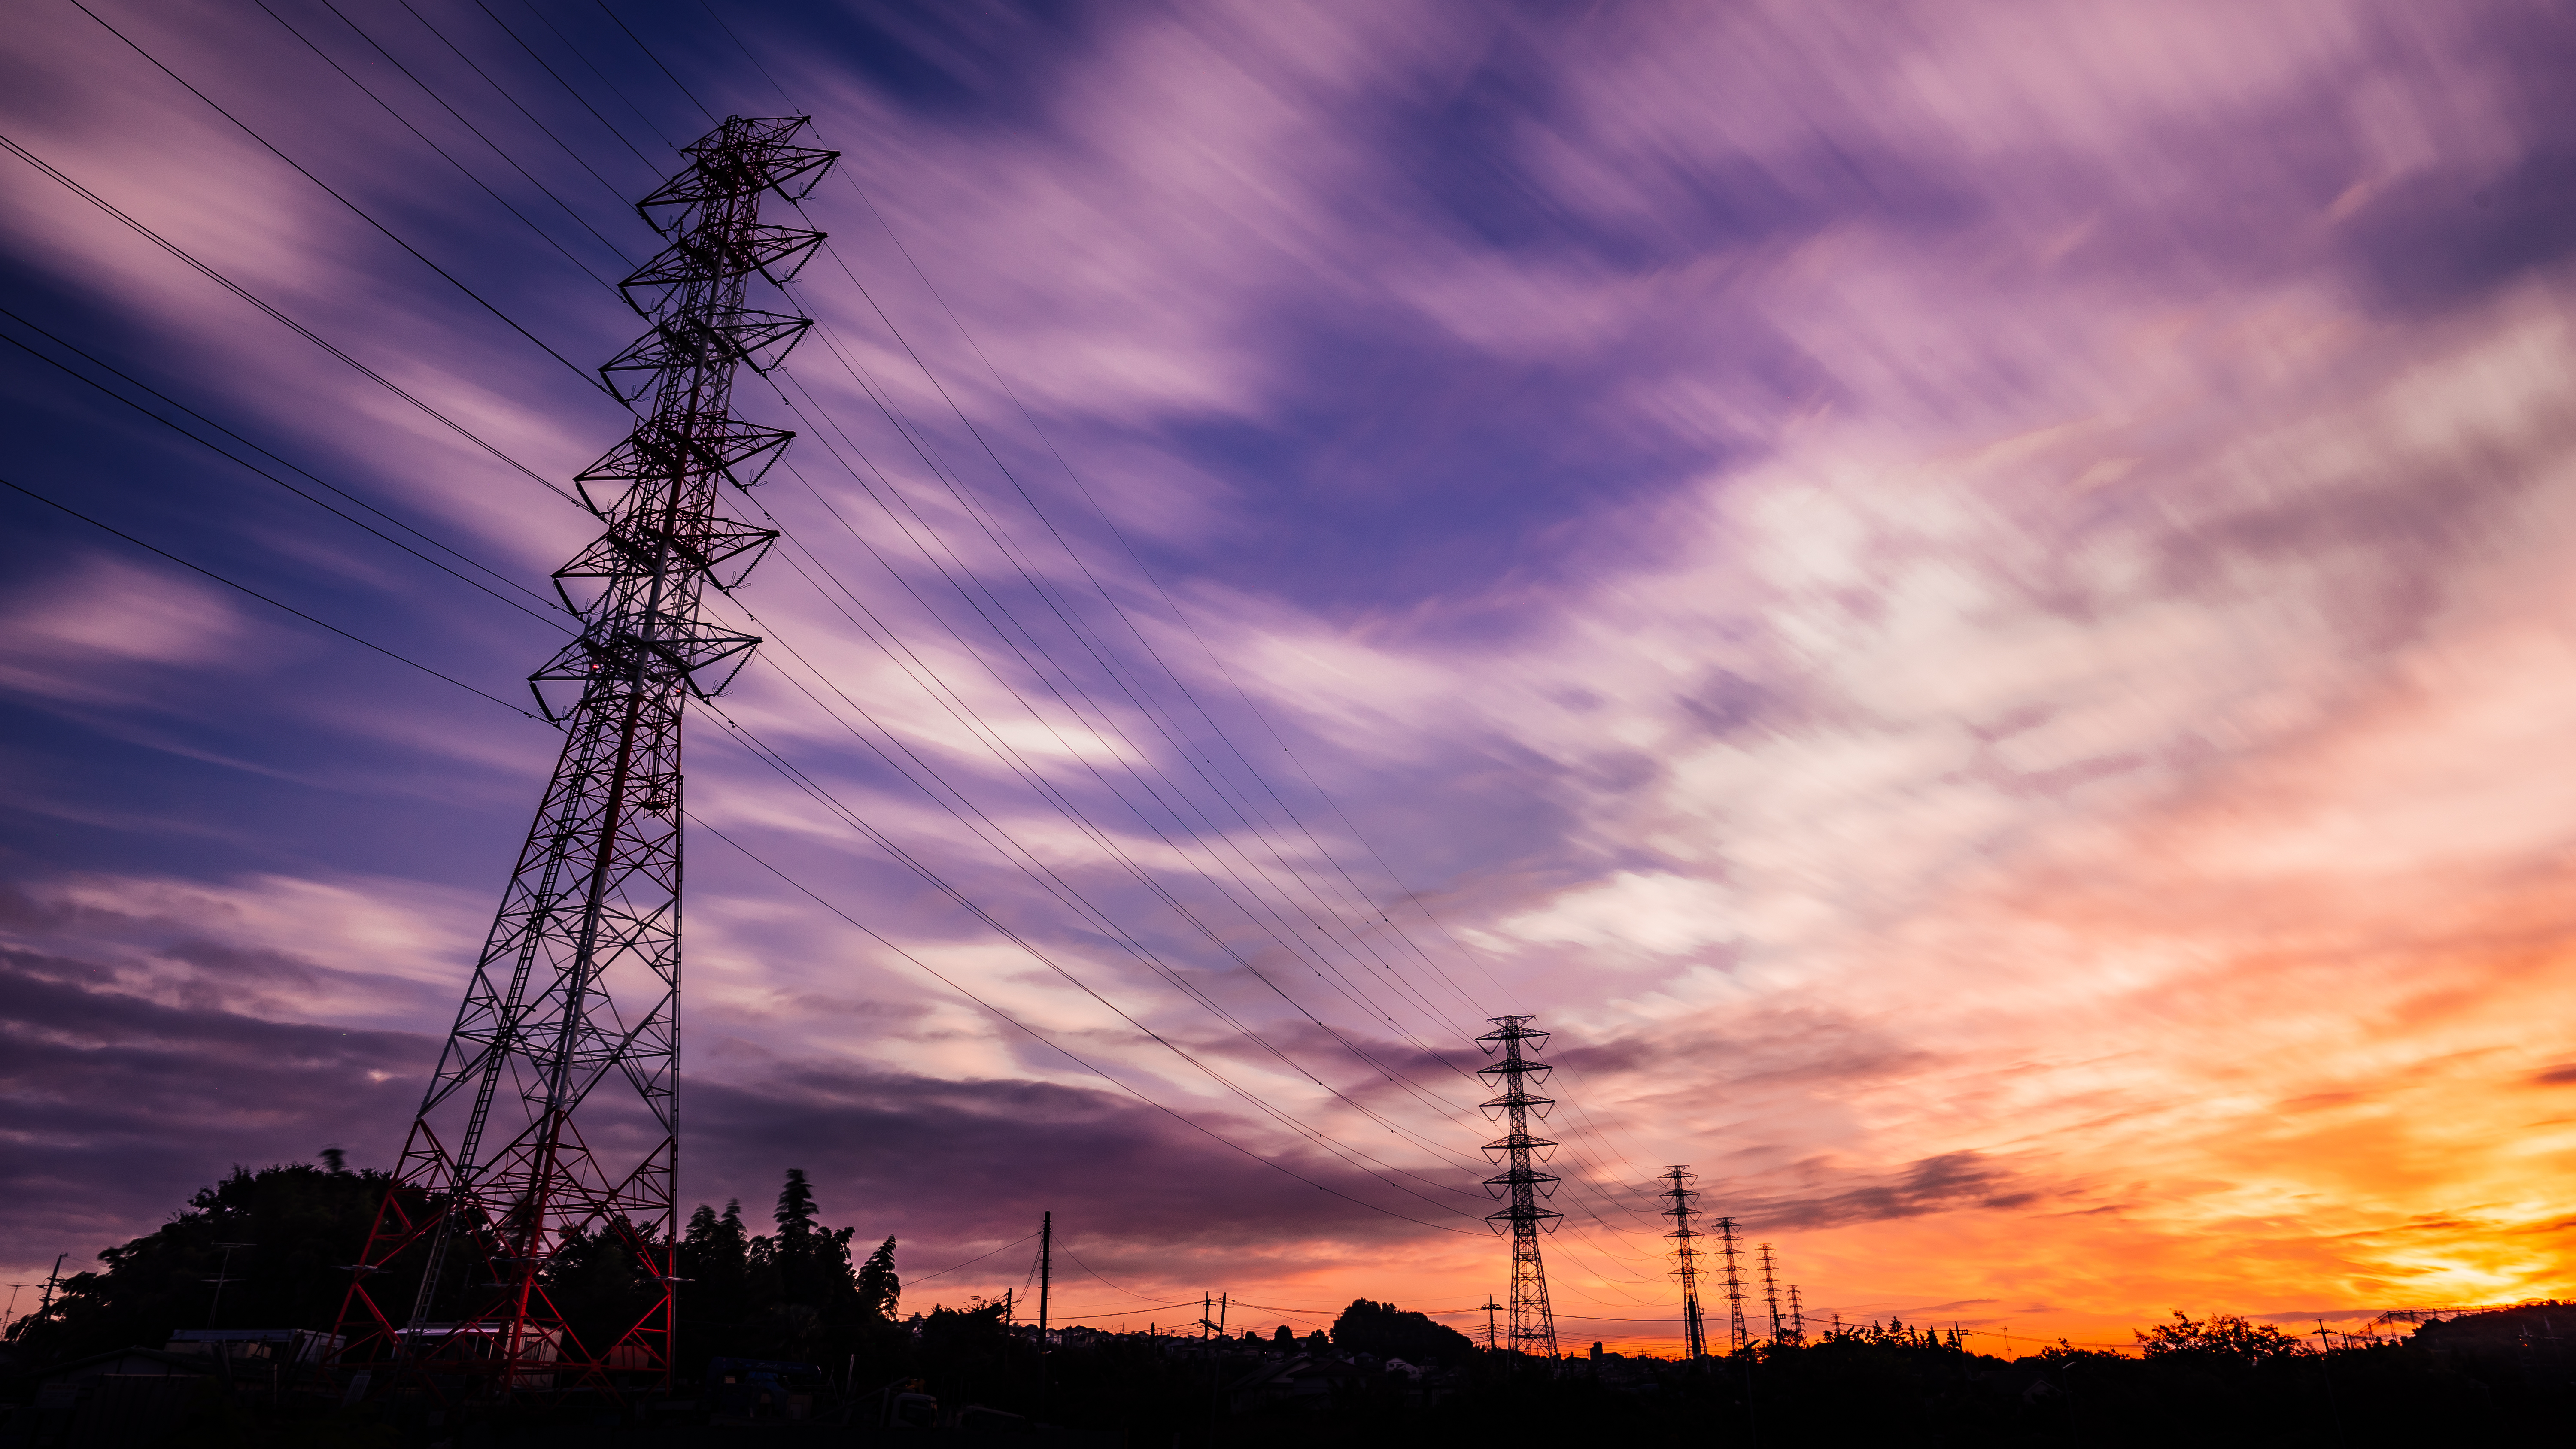
horizon, cloud, sky, sun, sunrise, sunset, sunlight, morning, dawn, atmosphere, dusk, evening, japan, waves, clouds, longexposure, morninglight, yokohama, ilce7m2, fe1635mmf4zaoss, morningwaveclouds, waveclouds, afterglow, meteorological phenomenon